Frederick L. Wieseman

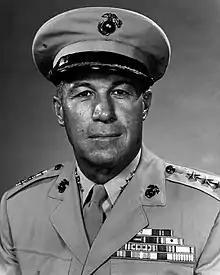
LTG Frederick L. Wieseman, USMC

Frederick Leonard Wieseman (March 16, 1908 – August 15, 1994) was a highly decorated officer of the United States Marine Corps with the rank of lieutenant general. He was a veteran of the Pacific War and later served as commandant of the Marine Corps Schools, Quantico in 1963–1966.